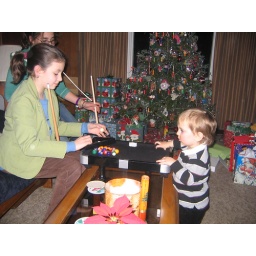
The girls let Jude &amp;quot;play&amp;quot; pool with them... AKA totally mess up their game by grabbing all the balls